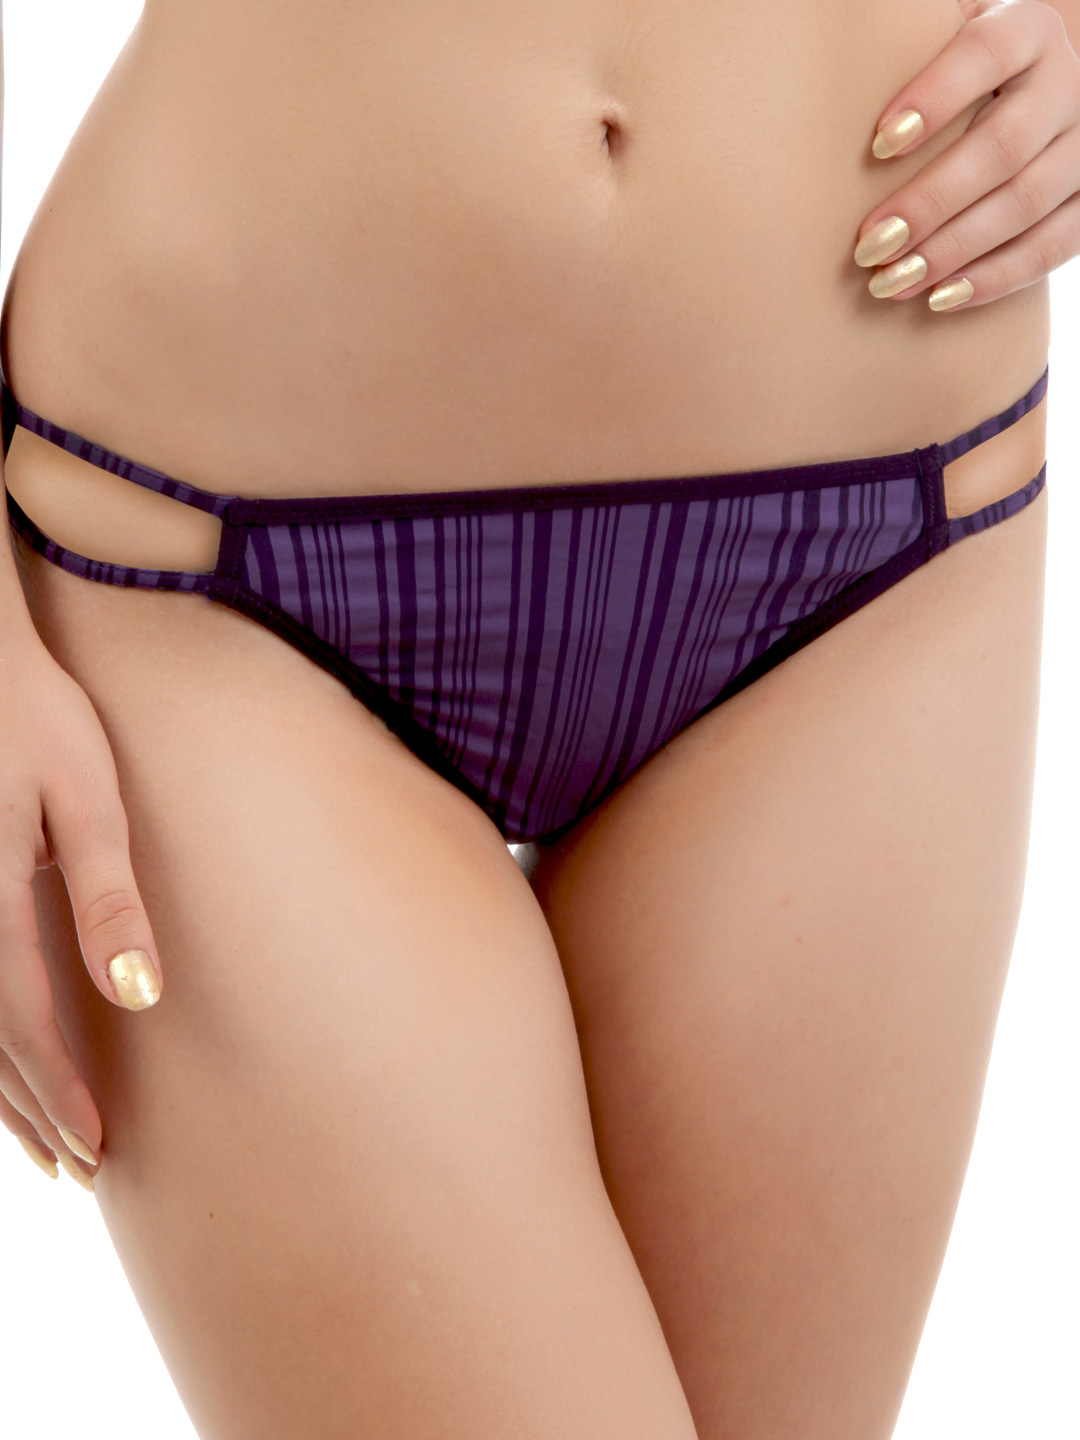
Peri Peri Women Purple Brief
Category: Apparel / Innerwear / Briefs
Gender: Women
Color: Purple
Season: Summer 2017
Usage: Casual